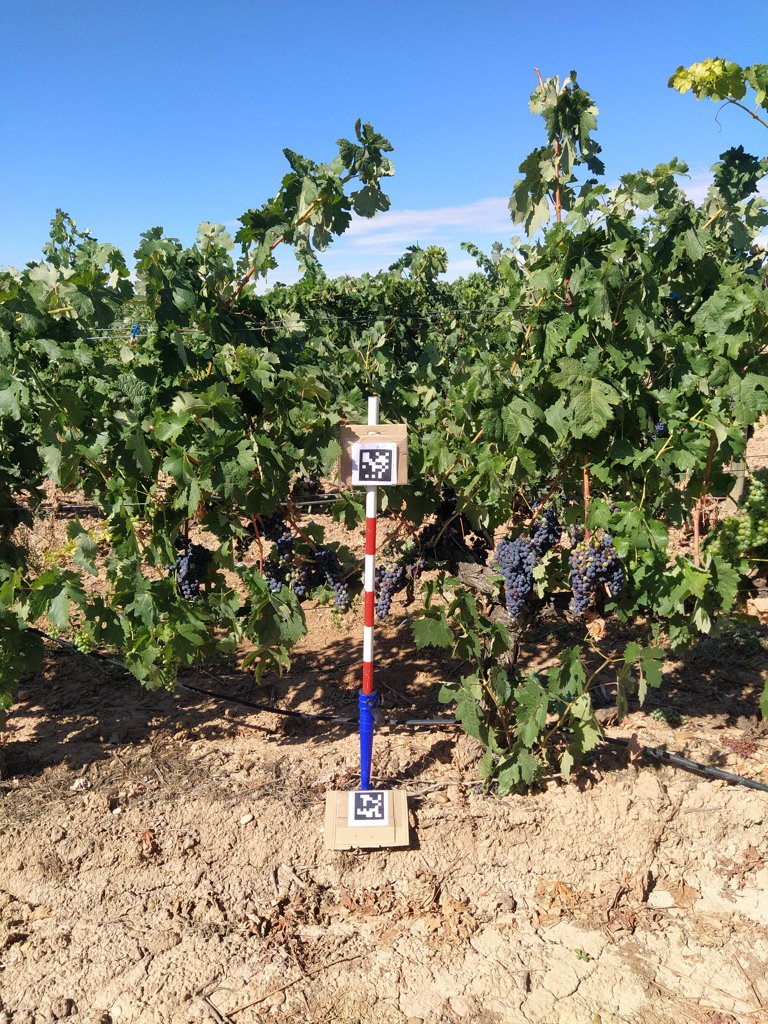
Berries visible: 753
Grape clusters: 15